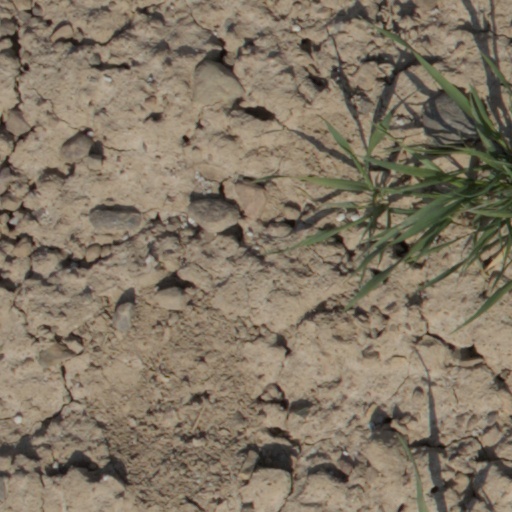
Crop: wheat